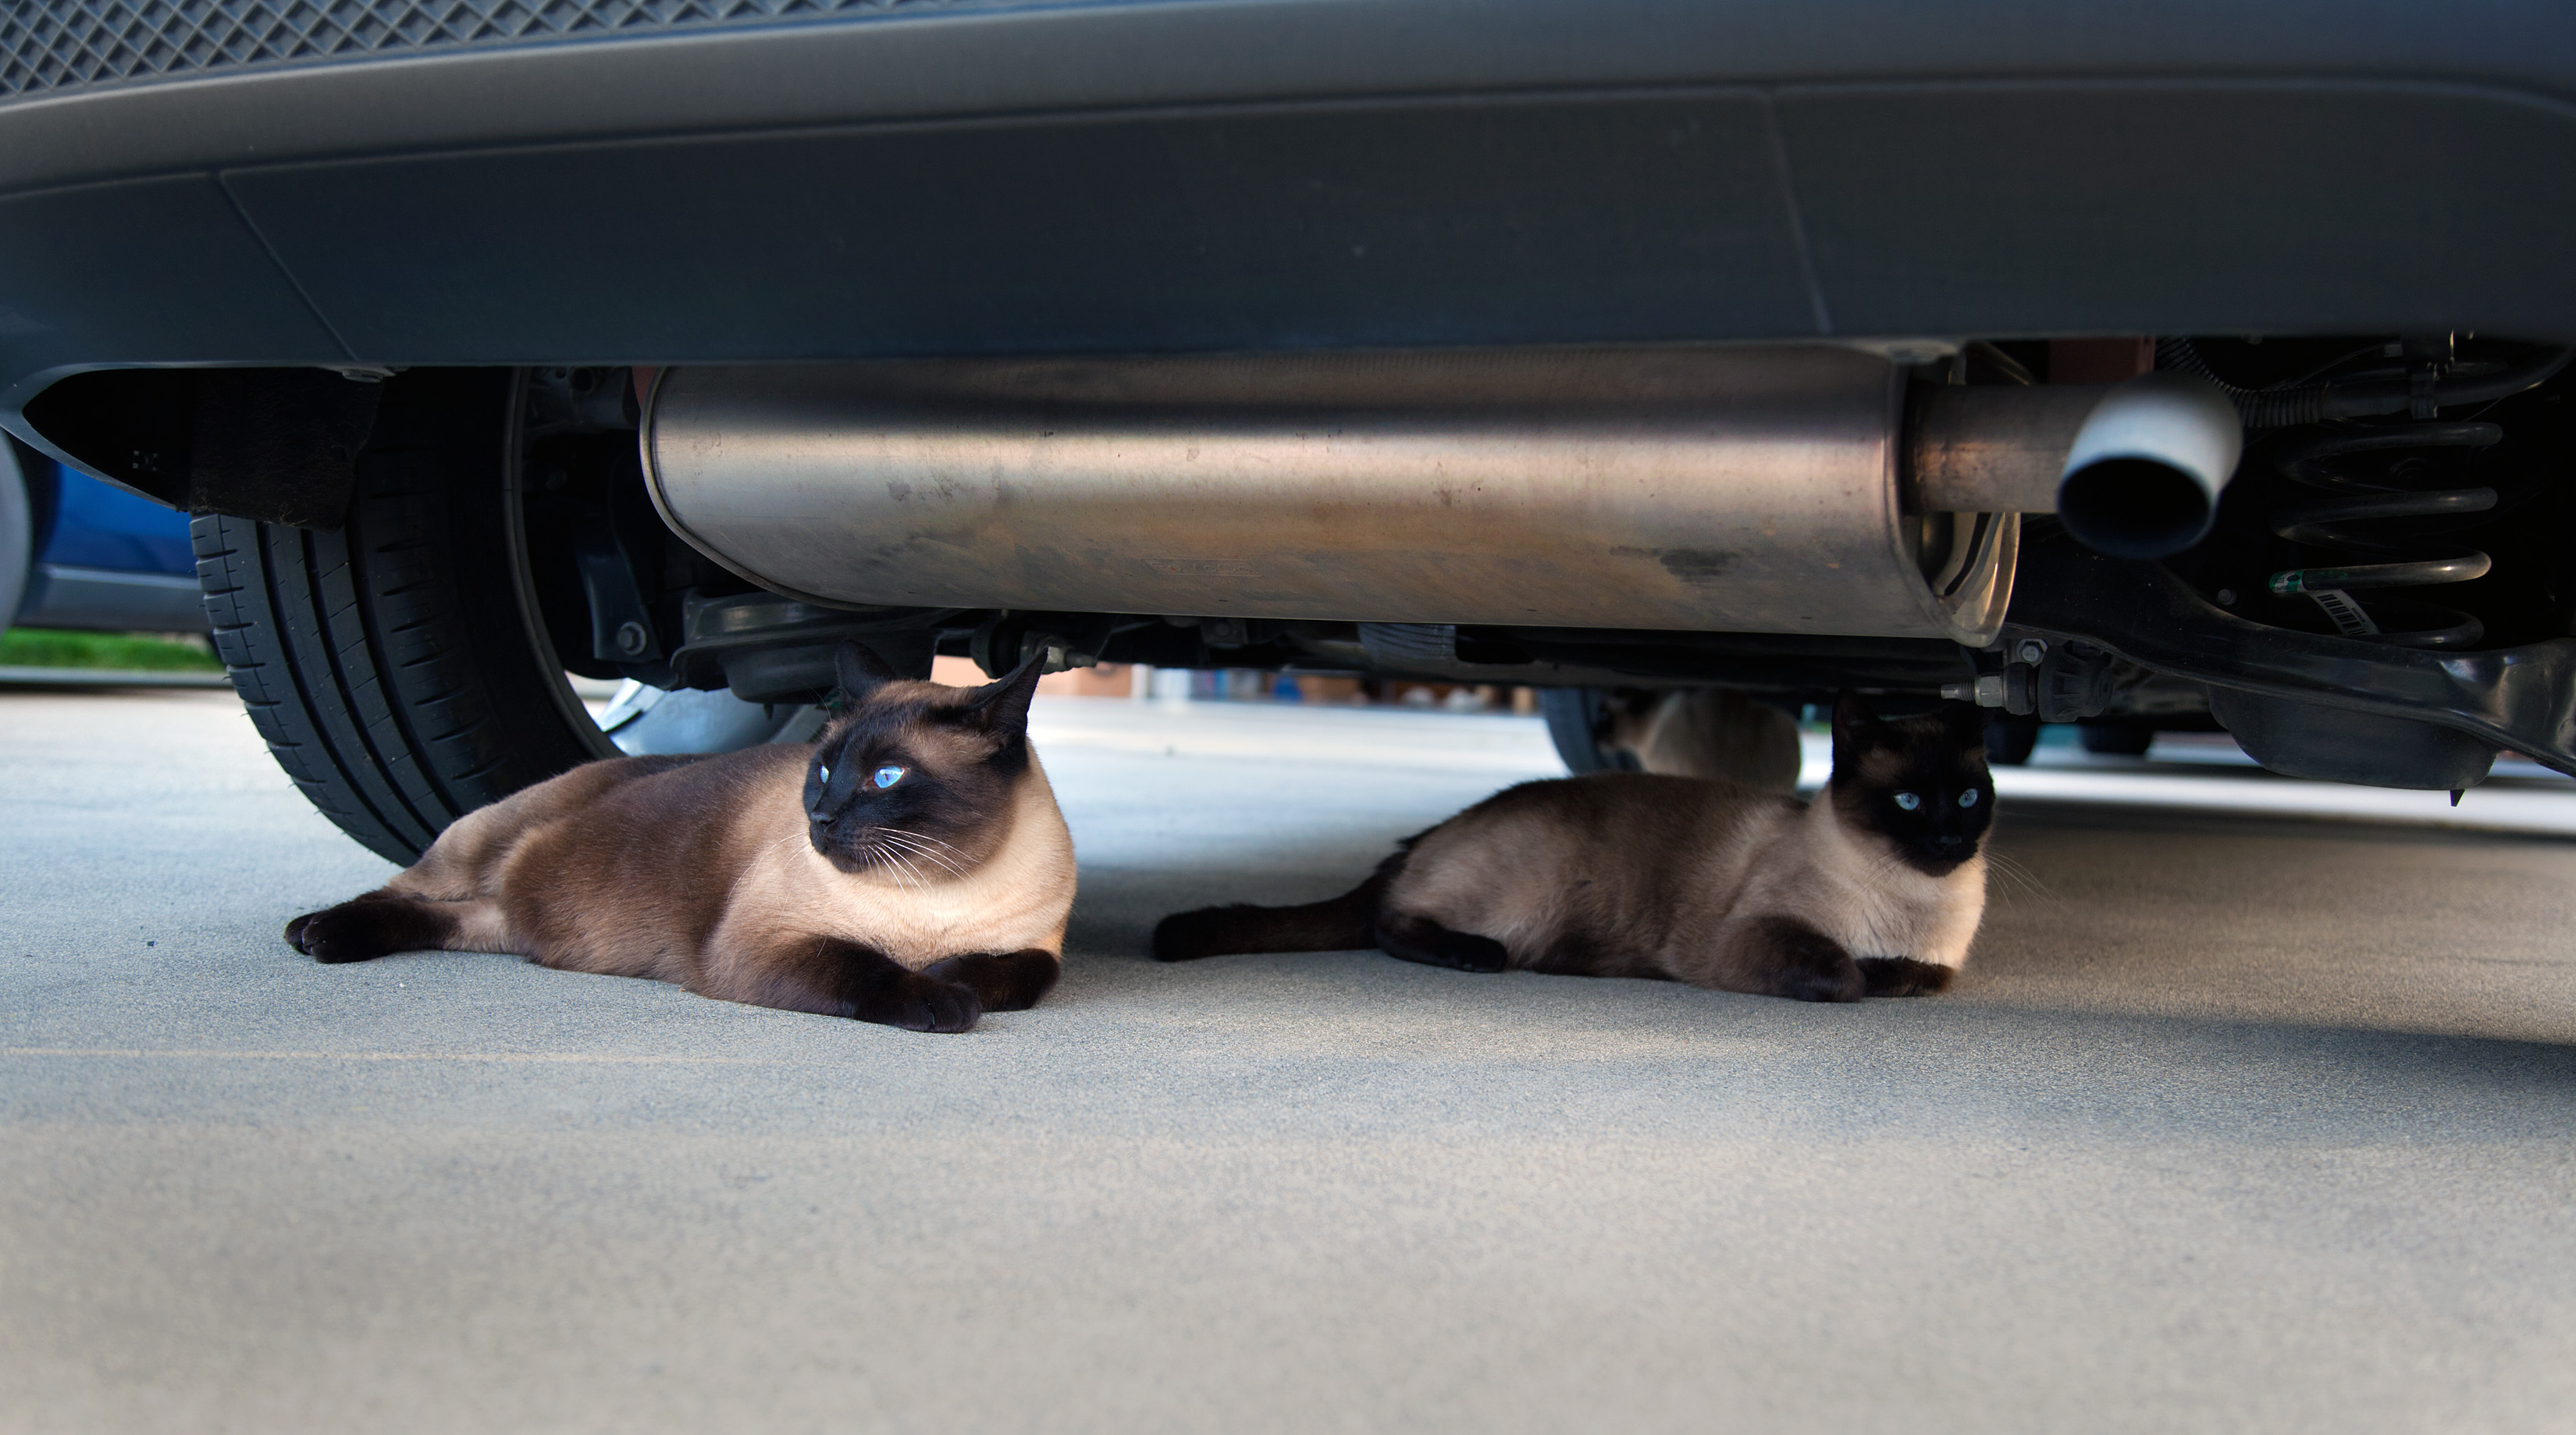
cat, feline, black, fordfocus, driveway, muffler